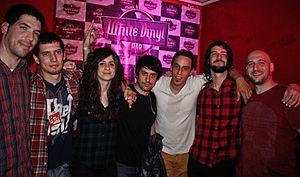
Connor Questa, anciennement Marilina Connor Questa, est un groupe de rock alternatif et grunge argentin, originaire de Buenos Aires. Il est formé en 2010 et séparé en 2015.